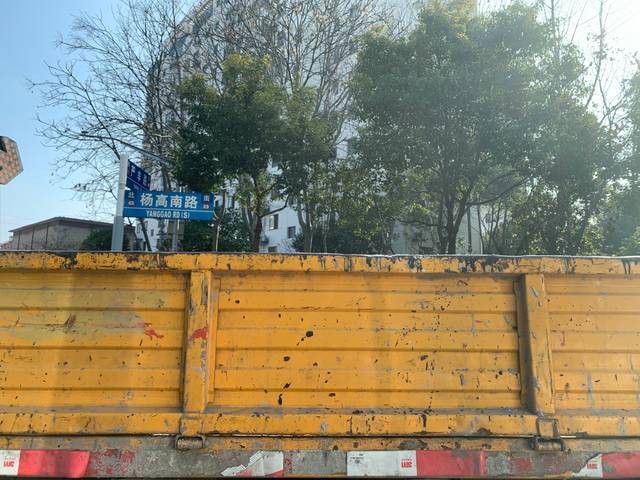
Region: China
Coordinates: 31.194, 121.521